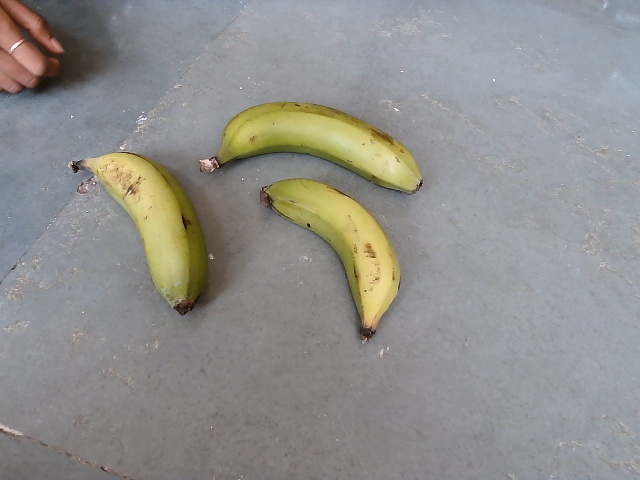
Label: Raw_Banana